Mazama (steamboat)

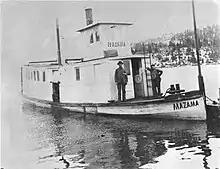
"Mazama" sometime between 1908 and 1912, before reconstruction. The vessel's owners are standing on the foredeck:Jasper B.C. "Jap" Taylor, on left, and Millard Fillmore "Cap" Parker on right.

On July 29, 1908, "Mazama" made its first trip up the Wood River, reaching the Weed Bridge, at river mile 5.9. This was a point three miles away from Fort Klamath. A telephone report from the Klamath Agency had been received stating that the steamer could be seen working its way up the river. Some dredging work had been done at the mouth of the river, for a price of $100, by a Jas. Wheeler, which permitted ready crossing of the bar by boats. The contract for this work was let by the Klamath Falls Chamber of Commerce. The plan was to establish a landing at the point reached by "Mazama", through which would travel all traffic between Klamath Falls and Fort Klamath, as well as tourist traffic to and from Crater Lake.